Sandakan Heritage Trail

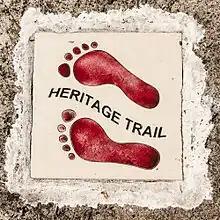
Marking of the "Heritage Trail" in the terrain.

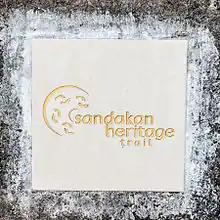
Newer version of the mark.

Sandakan Heritage Trail is a trail connecting several historical sites in Sandakan, a town in the east Malaysian state of Sabah. It is marked with white concrete tiles placed on the ground showing a red footprint the words "Heritage Trail" in either black or gold.